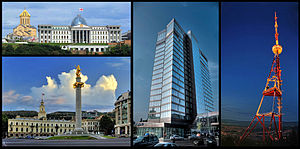
Tbilisi
Tbilisi er hovedstaden i Georgien. Byen er beliggende ved floden Mtkvari, og har 1.118.035 indbyggere, storbyområdet omkring Tbilisi har 1.485.293 indbyggere.